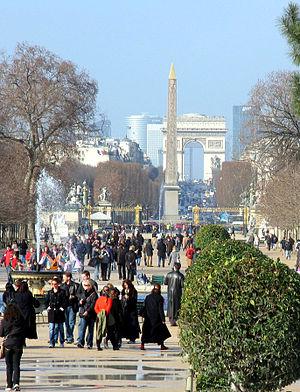
L'axe historique de Paris ou voie royale est une voie rectiligne qui traverse l'ouest de Paris et, en banlieue, une partie des Hauts-de-Seine. Elle va du Louvre au cœur de Paris jusque, une dizaine de kilomètres plus à l'ouest, le quartier d'affaires de La Défense situé sur les territoires de Puteaux, Courbevoie, La Garenne-Colombes et Nanterre. Cette perspective urbanistique majeure de l'ouest parisien, relie plus précisément de nos jours, toujours d'est en ouest, la statue équestre de Louis XIV, dans la cour Napoléon du Louvre, et la Grande Arche de la Défense. Elle passe par le jardin des Tuileries, la place de la Concorde, l'avenue des Champs-Élysées, la place Charles-de-Gaulle avec l'Arc de Triomphe, l'avenue de la Grande Armée et — au-delà de la porte Maillot — traverse Neuilly-sur-Seine en tant que route nationale 13, nommée dans cette commune avenue Charles-de-Gaulle, avant de franchir la Seine par le pont de Neuilly et atteindre La Défense.